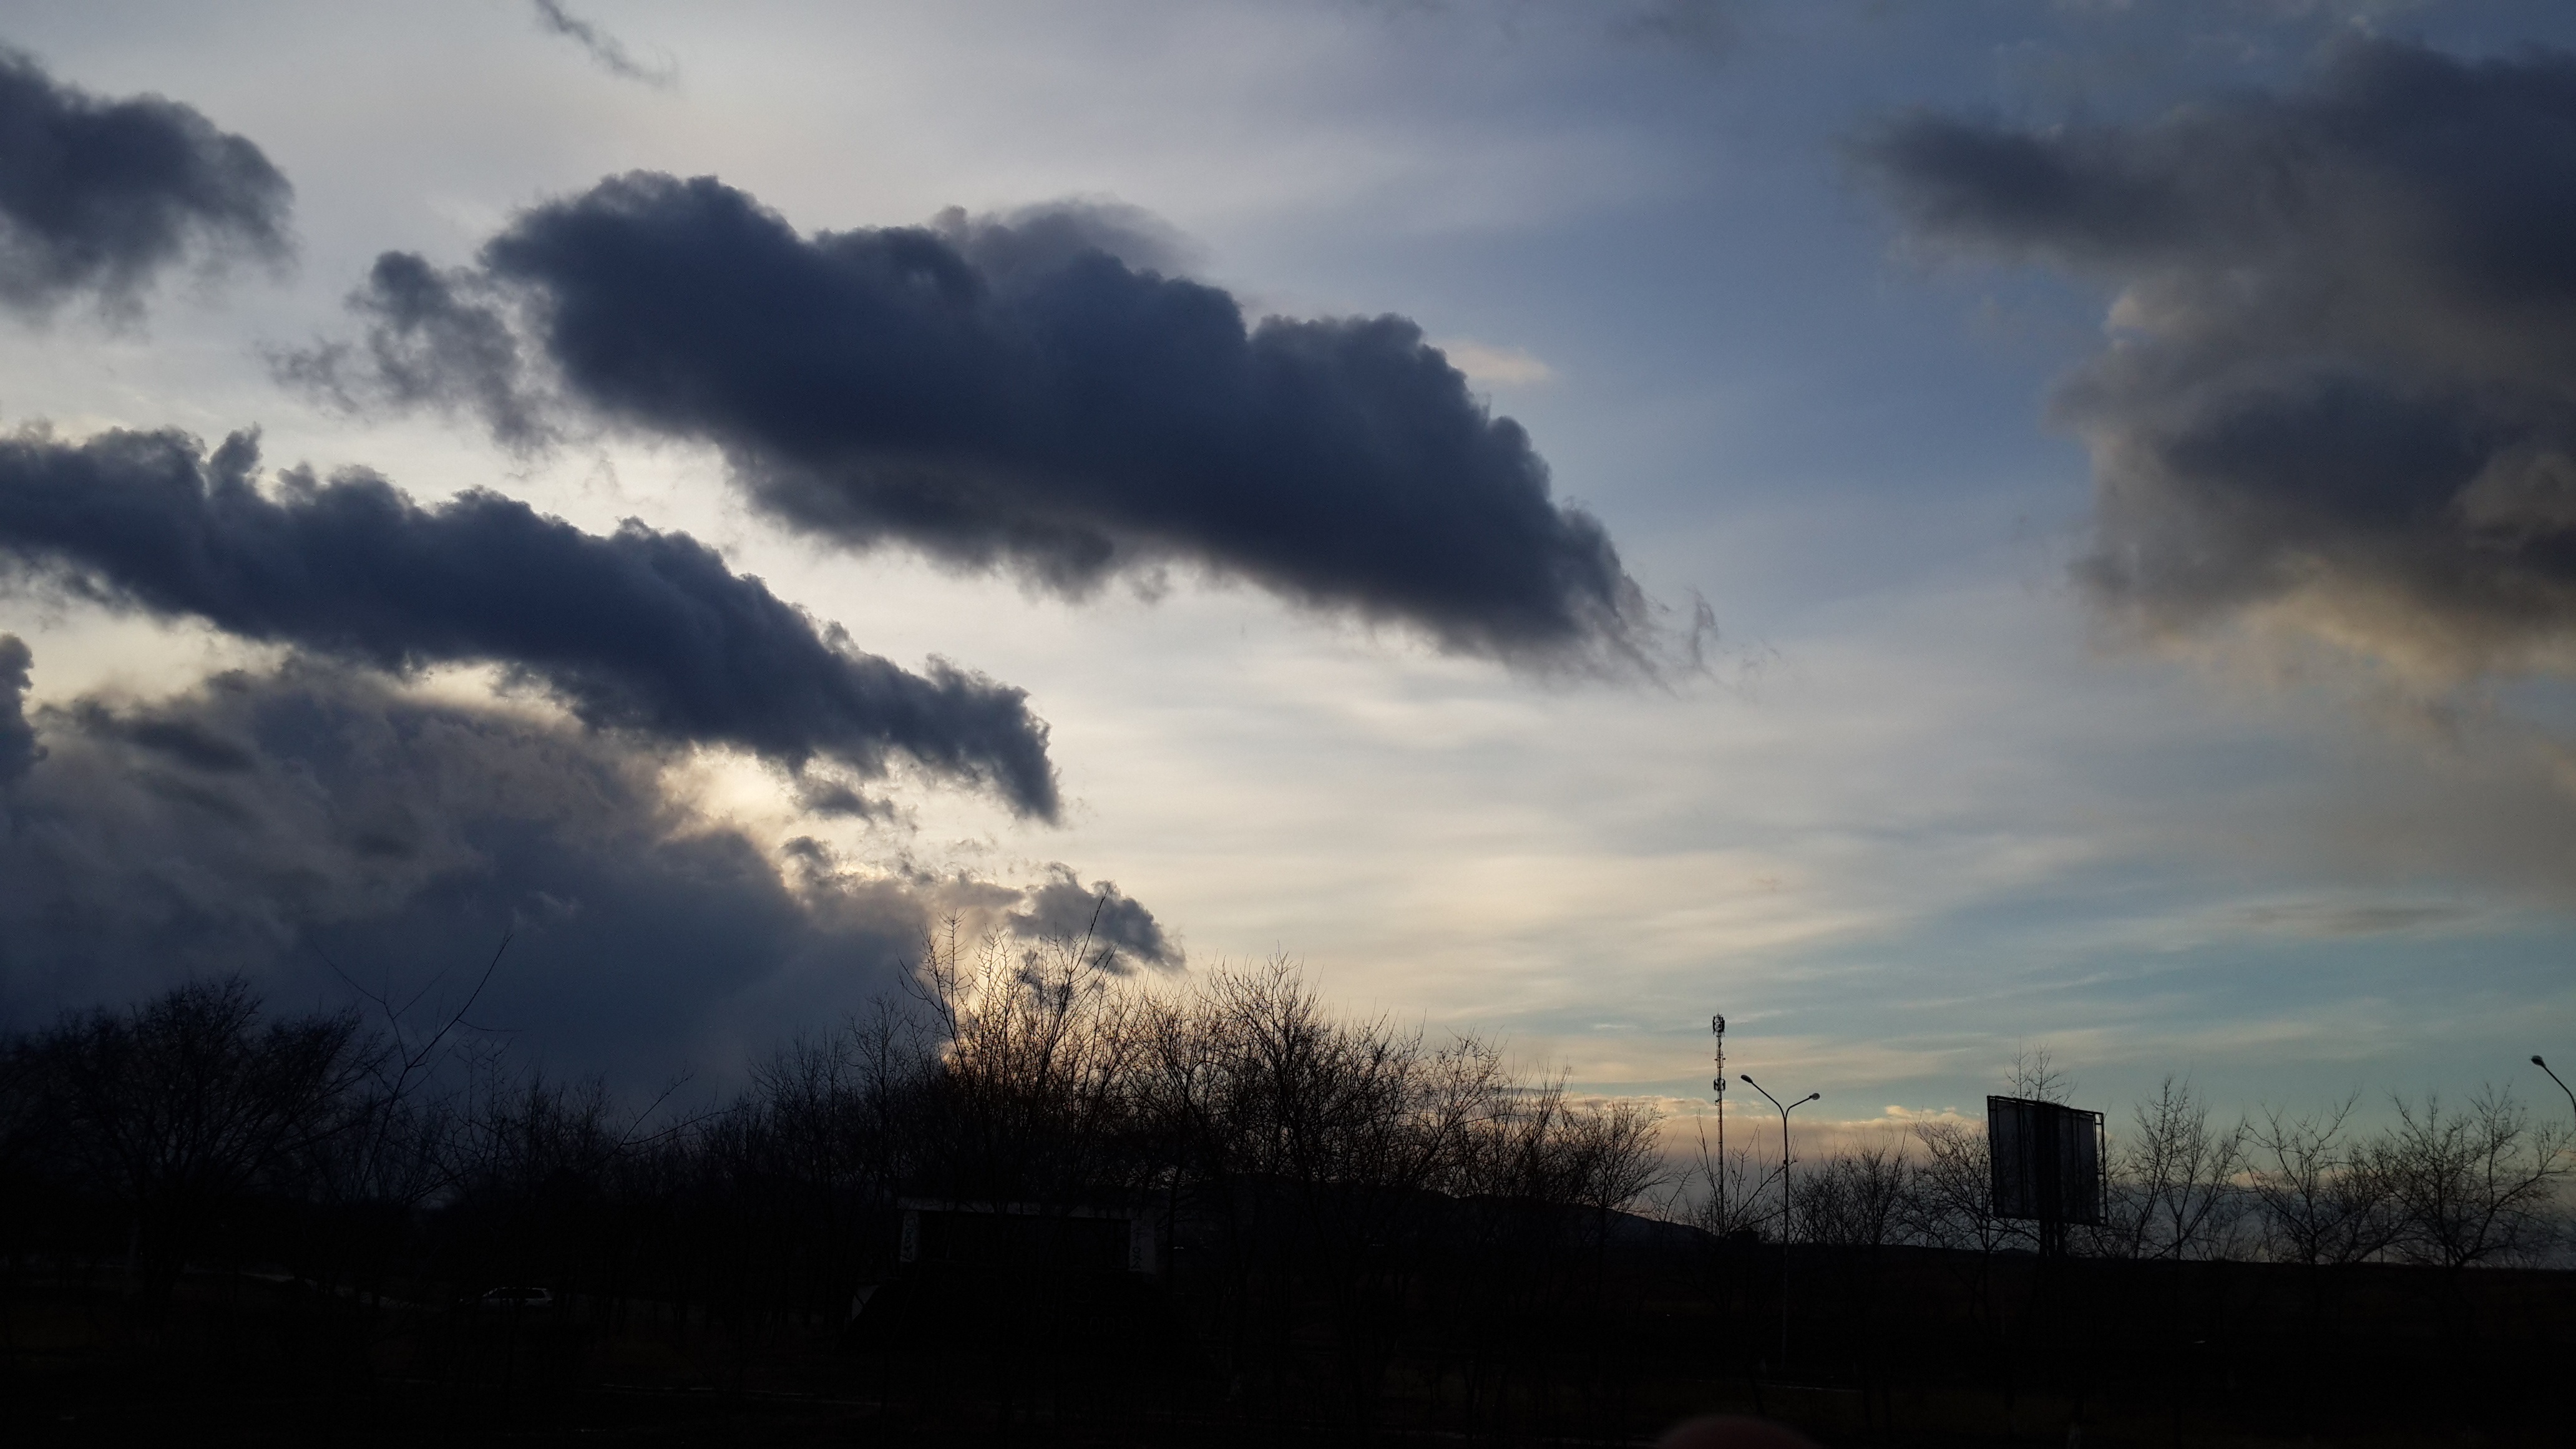
tree, nature, cloud, sky, sun, sunrise, sunset, sunlight, morning, dawn, atmosphere, dusk, evening, weather, cumulus, darkness, meteorological phenomenon, atmospheric phenomenon